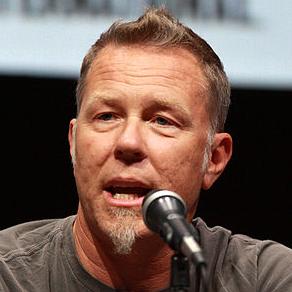
Age: 49